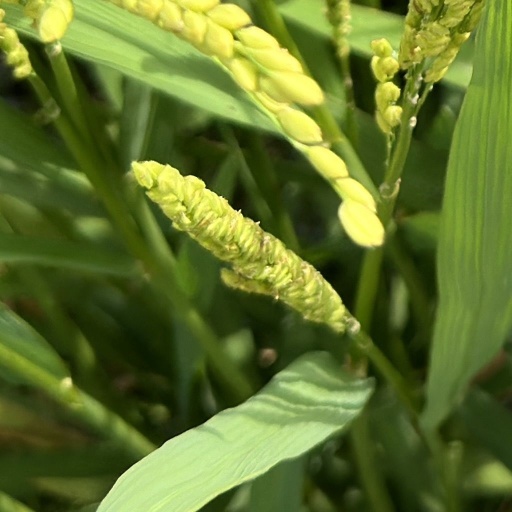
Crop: rice